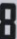
Number: 8